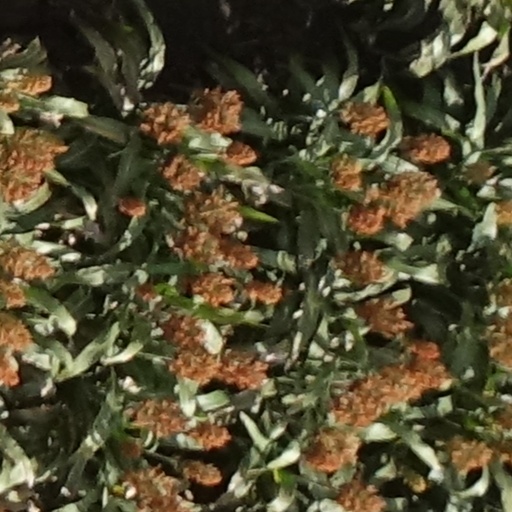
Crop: sorghum